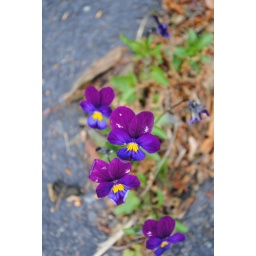
flowers in the house across the street from ba